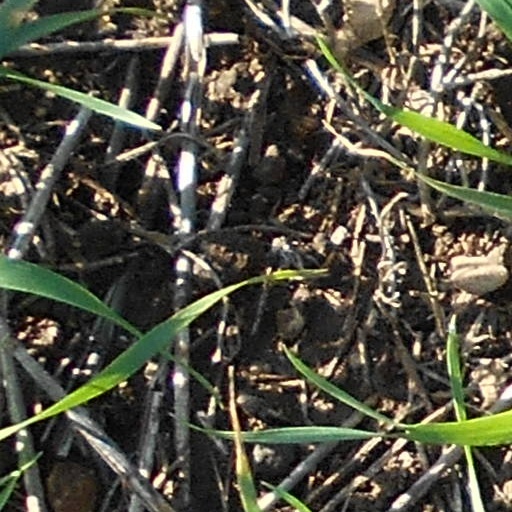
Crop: wheat